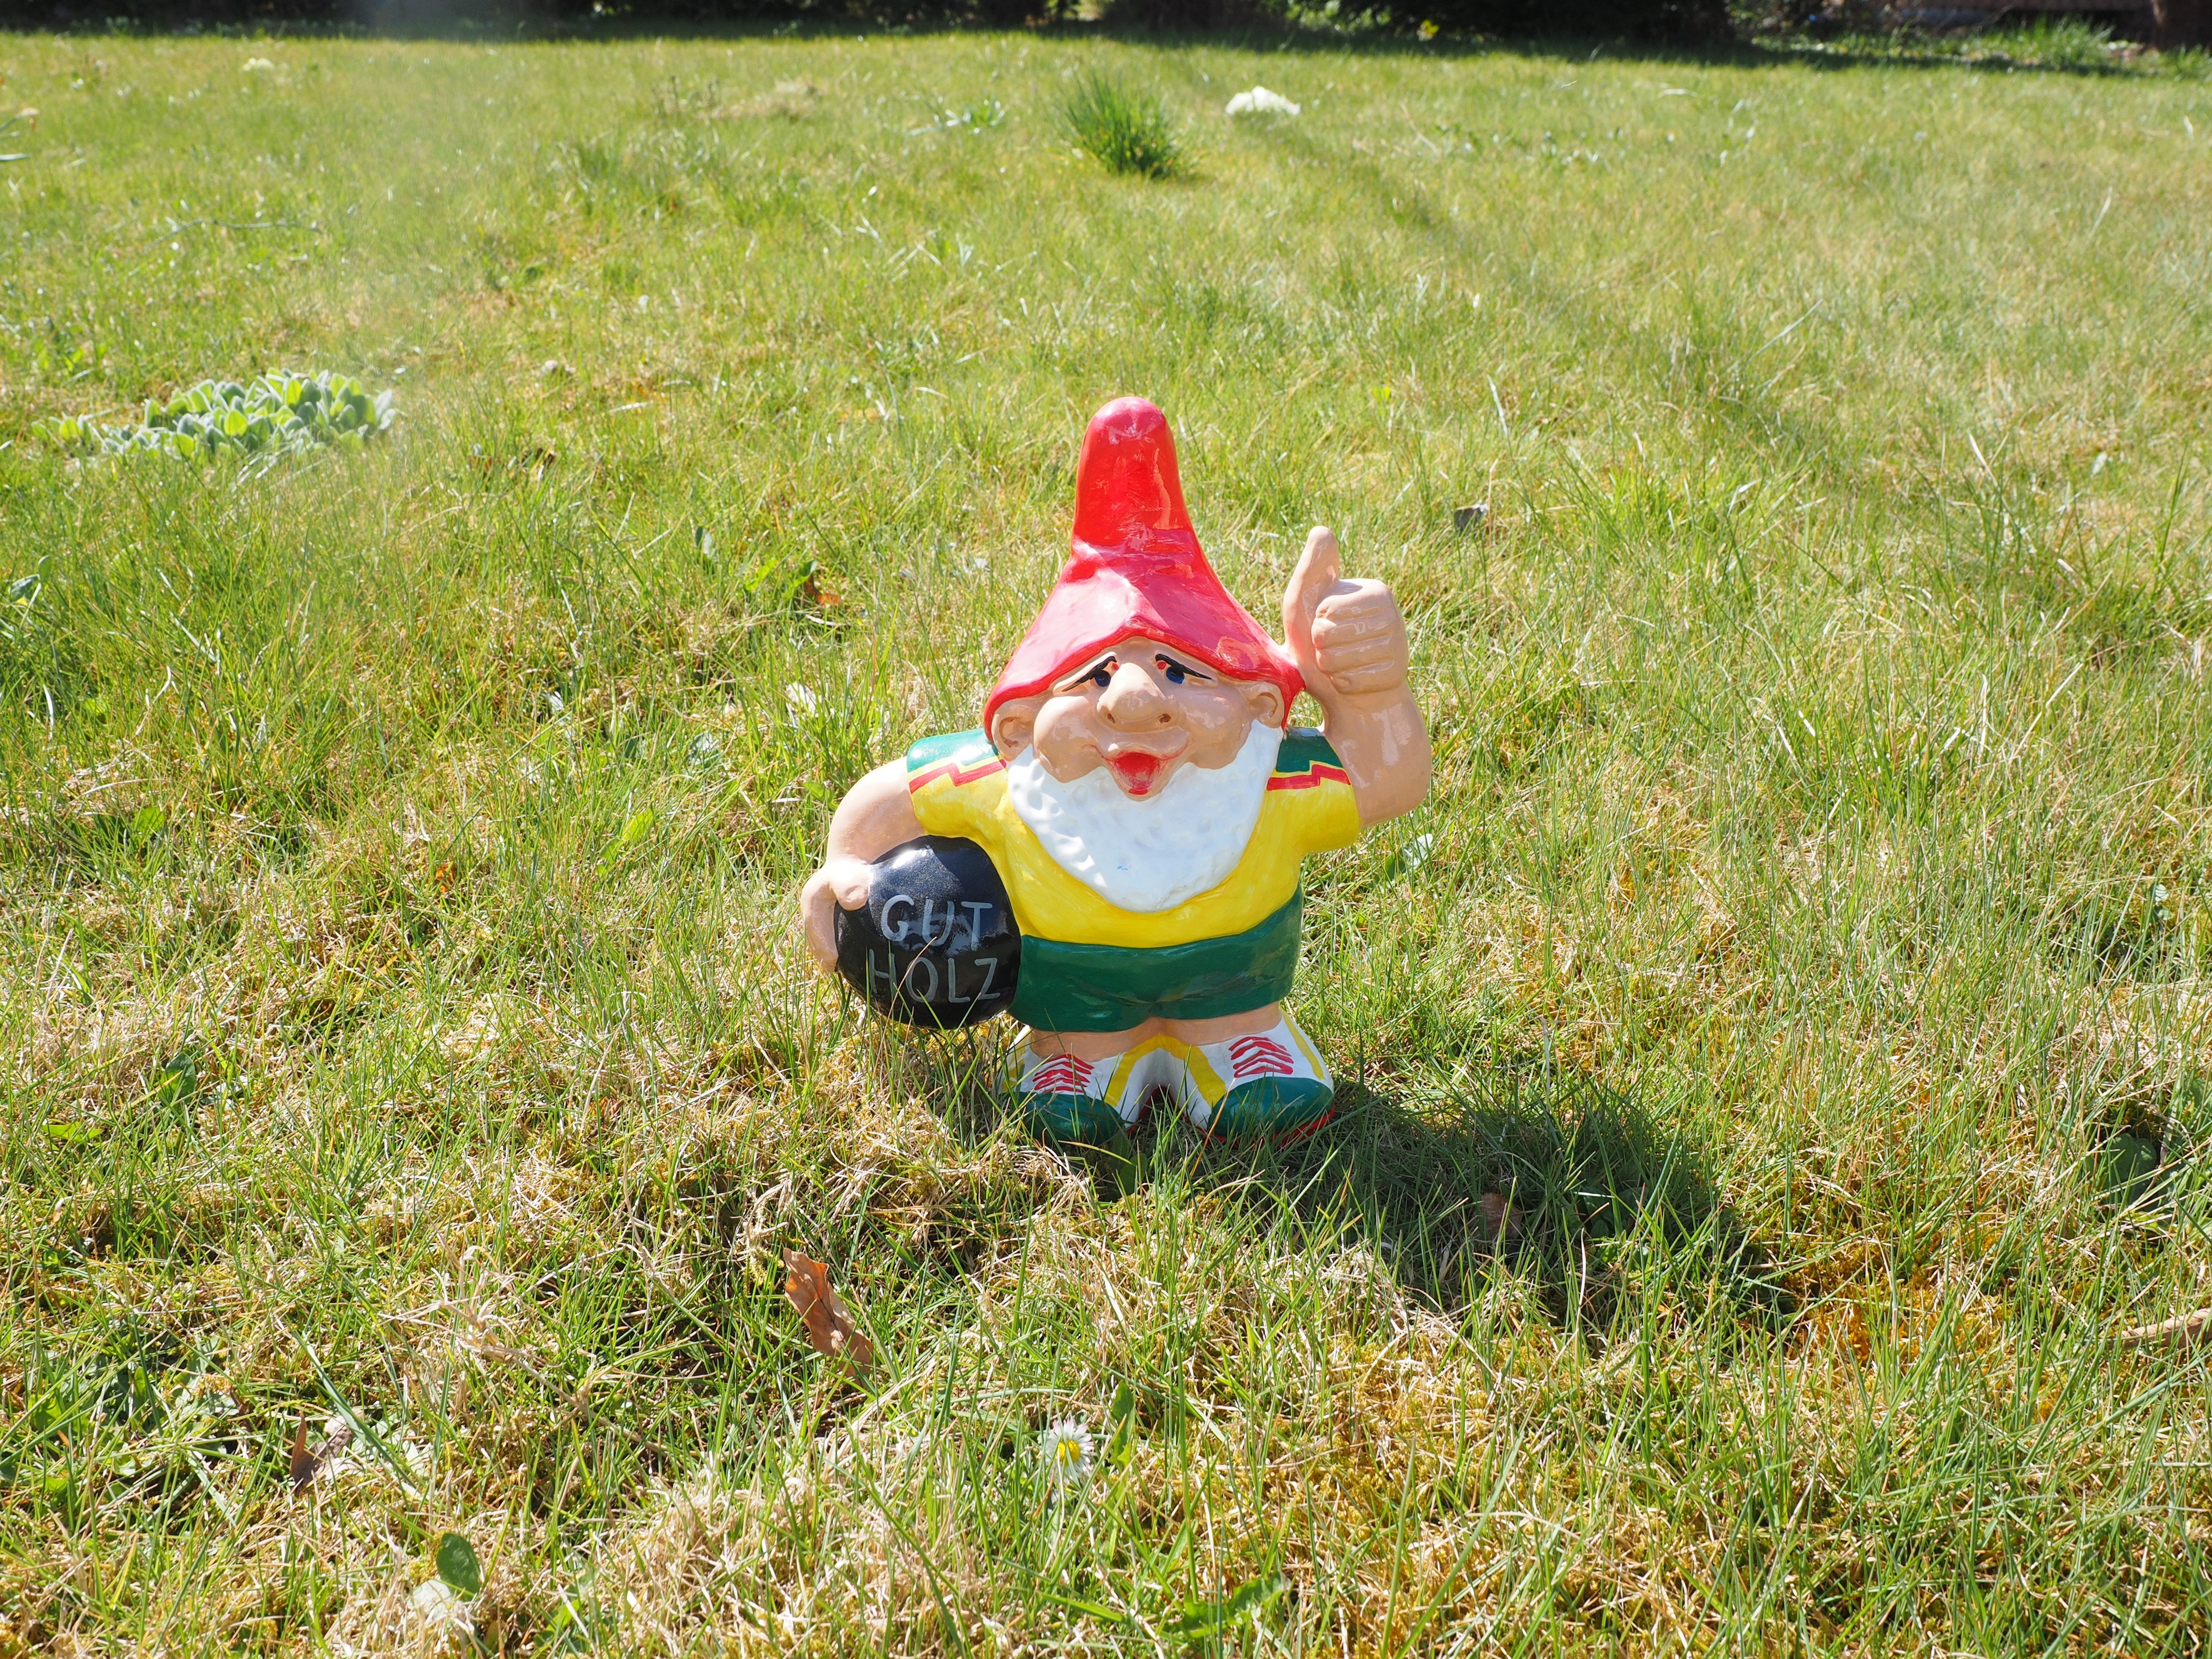
grass, lawn, meadow, play, decoration, green, red, child, deco, thumbs up, fabric, quaint, picnic, figure, funny, dwarf, prima, top, gnome, males, gut, garden figurines, gartendeko, garden decoration, garden gnome, porcelain figurine